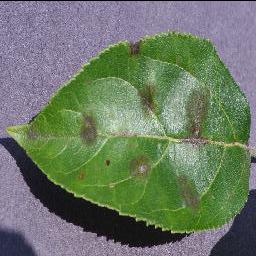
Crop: apple
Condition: scab